Walter Egerton

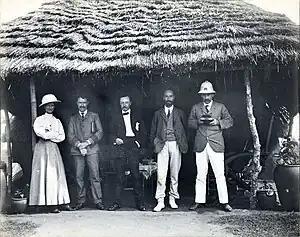
Sir Walter Egerton (far right) with his wife and other westerners in Lagos, c. 1910

Egerton became Governor of Lagos Colony, covering most of the Yoruba lands in the southwest of what is now Nigeria, in 1903.